Calpainopathy

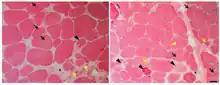
Photomicrograph of muscle affected by calpainopathy. Seen in these views are endomysial fibrosis (black asterisks), central nuclei (black arrows), fiber splitting (yellow triangle), necrosis (black triangles), atrophic fibers (yellow arrows), and increased variation in size and shape. Scale bar: 25 μm

If genetic testing is not available, a muscle biopsy with protein immunoanalysis can be used. Biopsy shows general dystrophic features, such as areas of muscle death, variability in muscle size, nuclei in the center of muscle fibers, and disorganized muscle fibers within muscle cells.